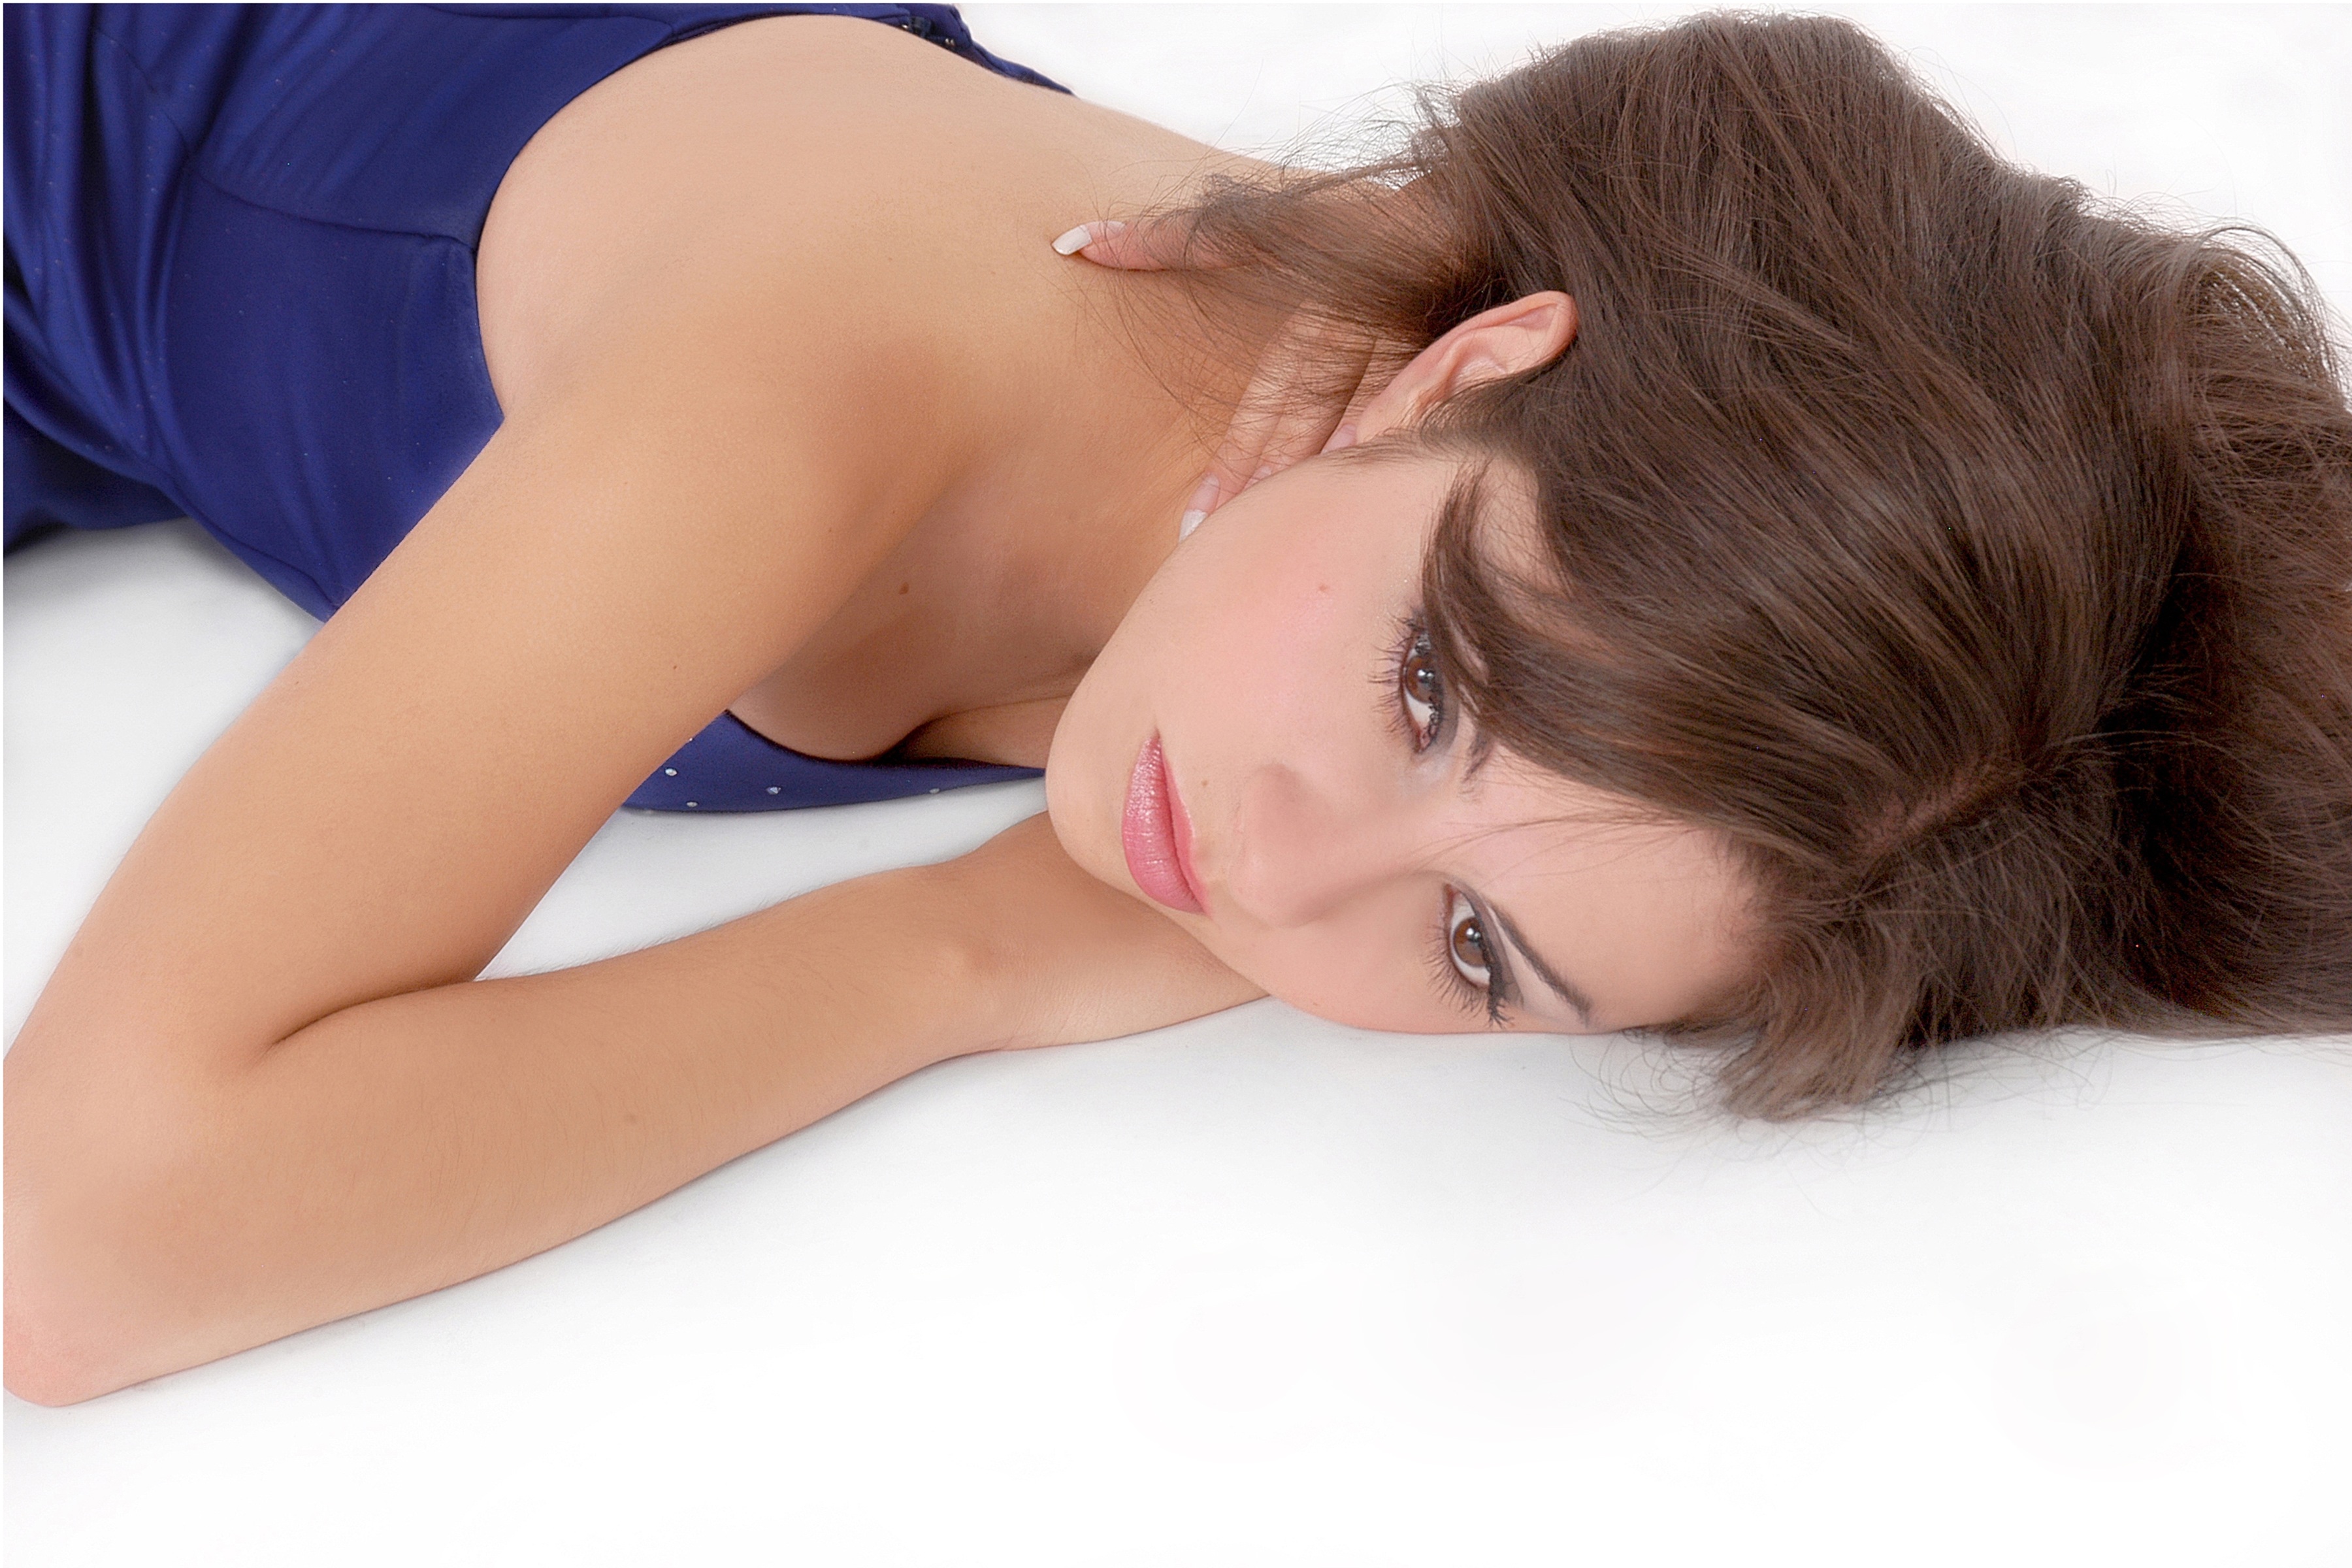
person, girl, hair, leg, model, young, fashion, arm, hairstyle, muscle, mouth, chest, long hair, human body, posing, black hair, face, women, neck, skin, beauty, sexy, blond, bella, interaction, photo shoot, brown hair, sense